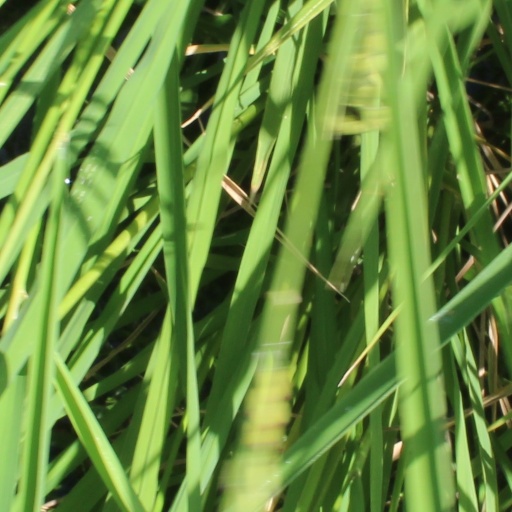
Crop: rice